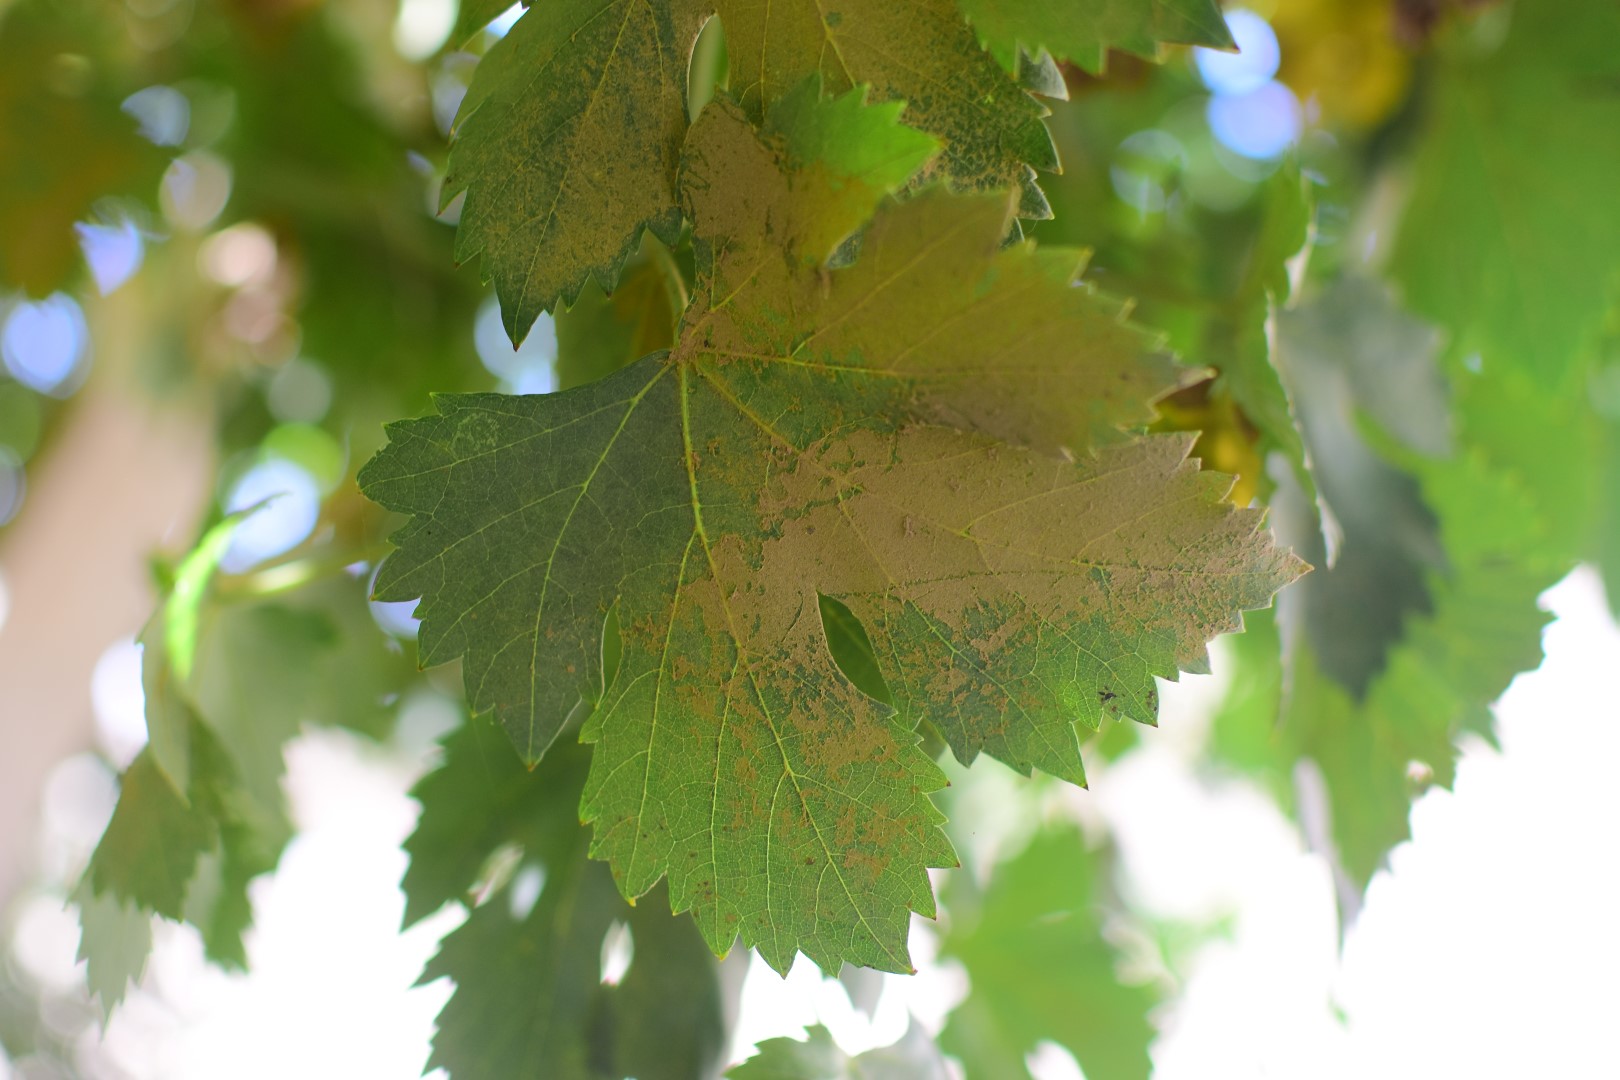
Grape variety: Halawani